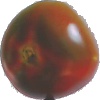
Label: Tomato Maroon 1